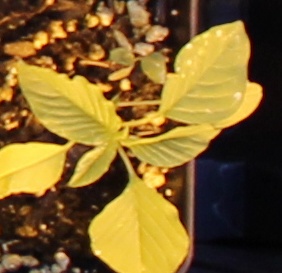
Label: Palmer Amaranth